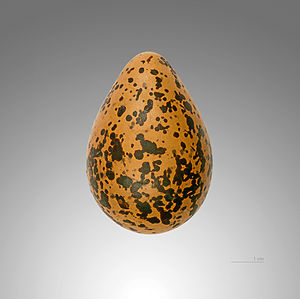
Strandhjejle
Pluvialis squatarola
Strandhjejlen minder om hjejlen, men er større og har et kraftigere næb. Den ser også lysere grålig ud og flyver den op kan man se de sorte armhuler. Føden består af insekter og snegle. Strandhjejler bliver 27–30 cm lange. Hunnen lægger 4 æg per kuld.